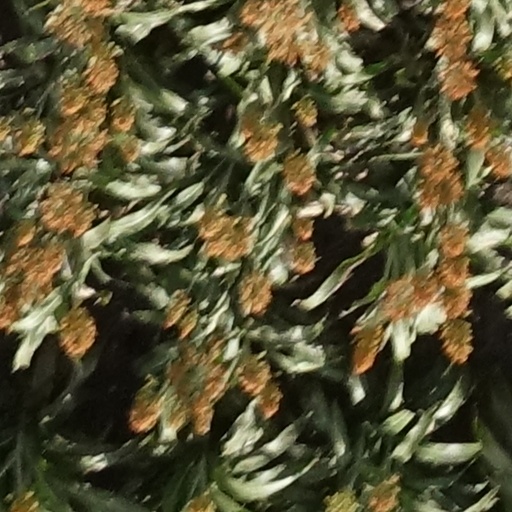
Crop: sorghum